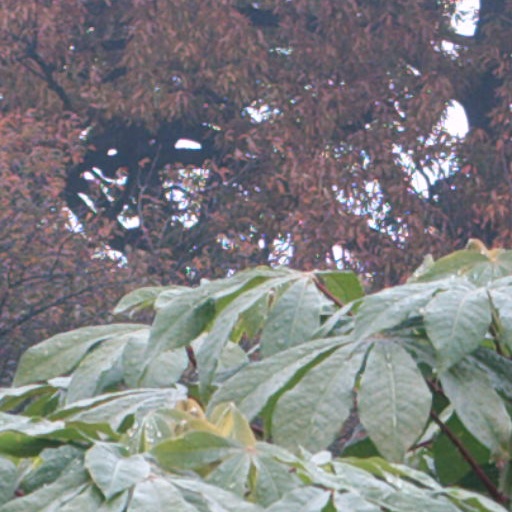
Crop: cassava